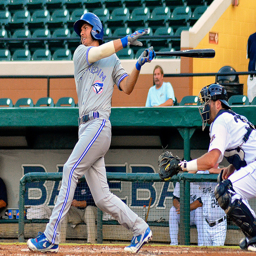
A baseball player swinging a bat on top of a field.
A baseball player swinging his bat with gloves on.
A BASEBALL PLAYER SWINGING A BAT AT A BASEBALL GAME
A baseball player has his bat out and the catcher has mitt out ready for a pitch.
Batter twisted up after taking a swing at the incoming baseball